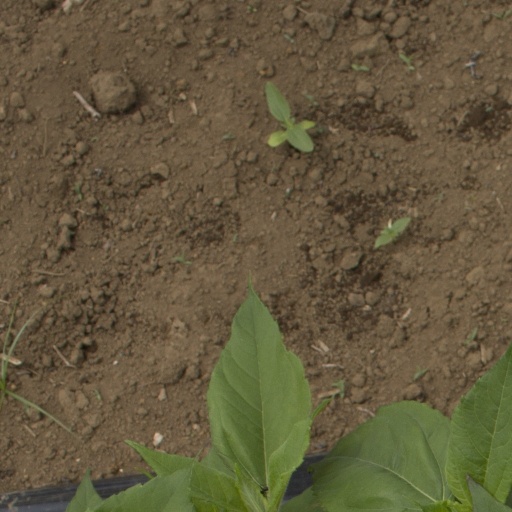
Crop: Jerusalem artichoke